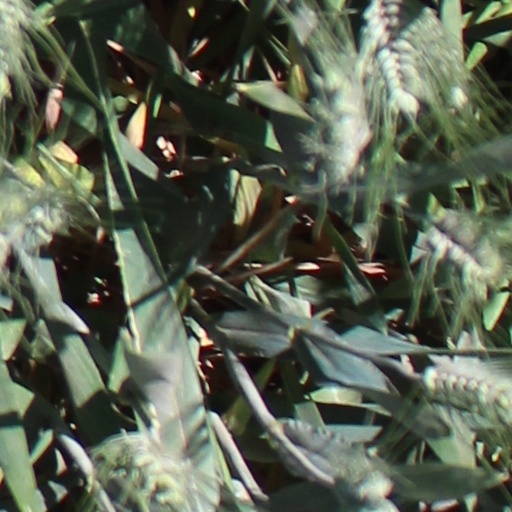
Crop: wheat